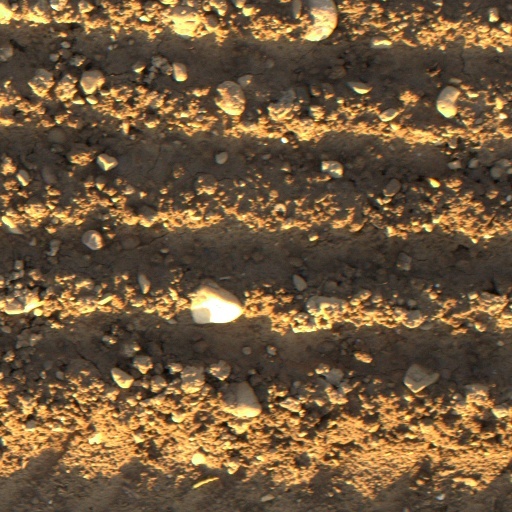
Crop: wheat